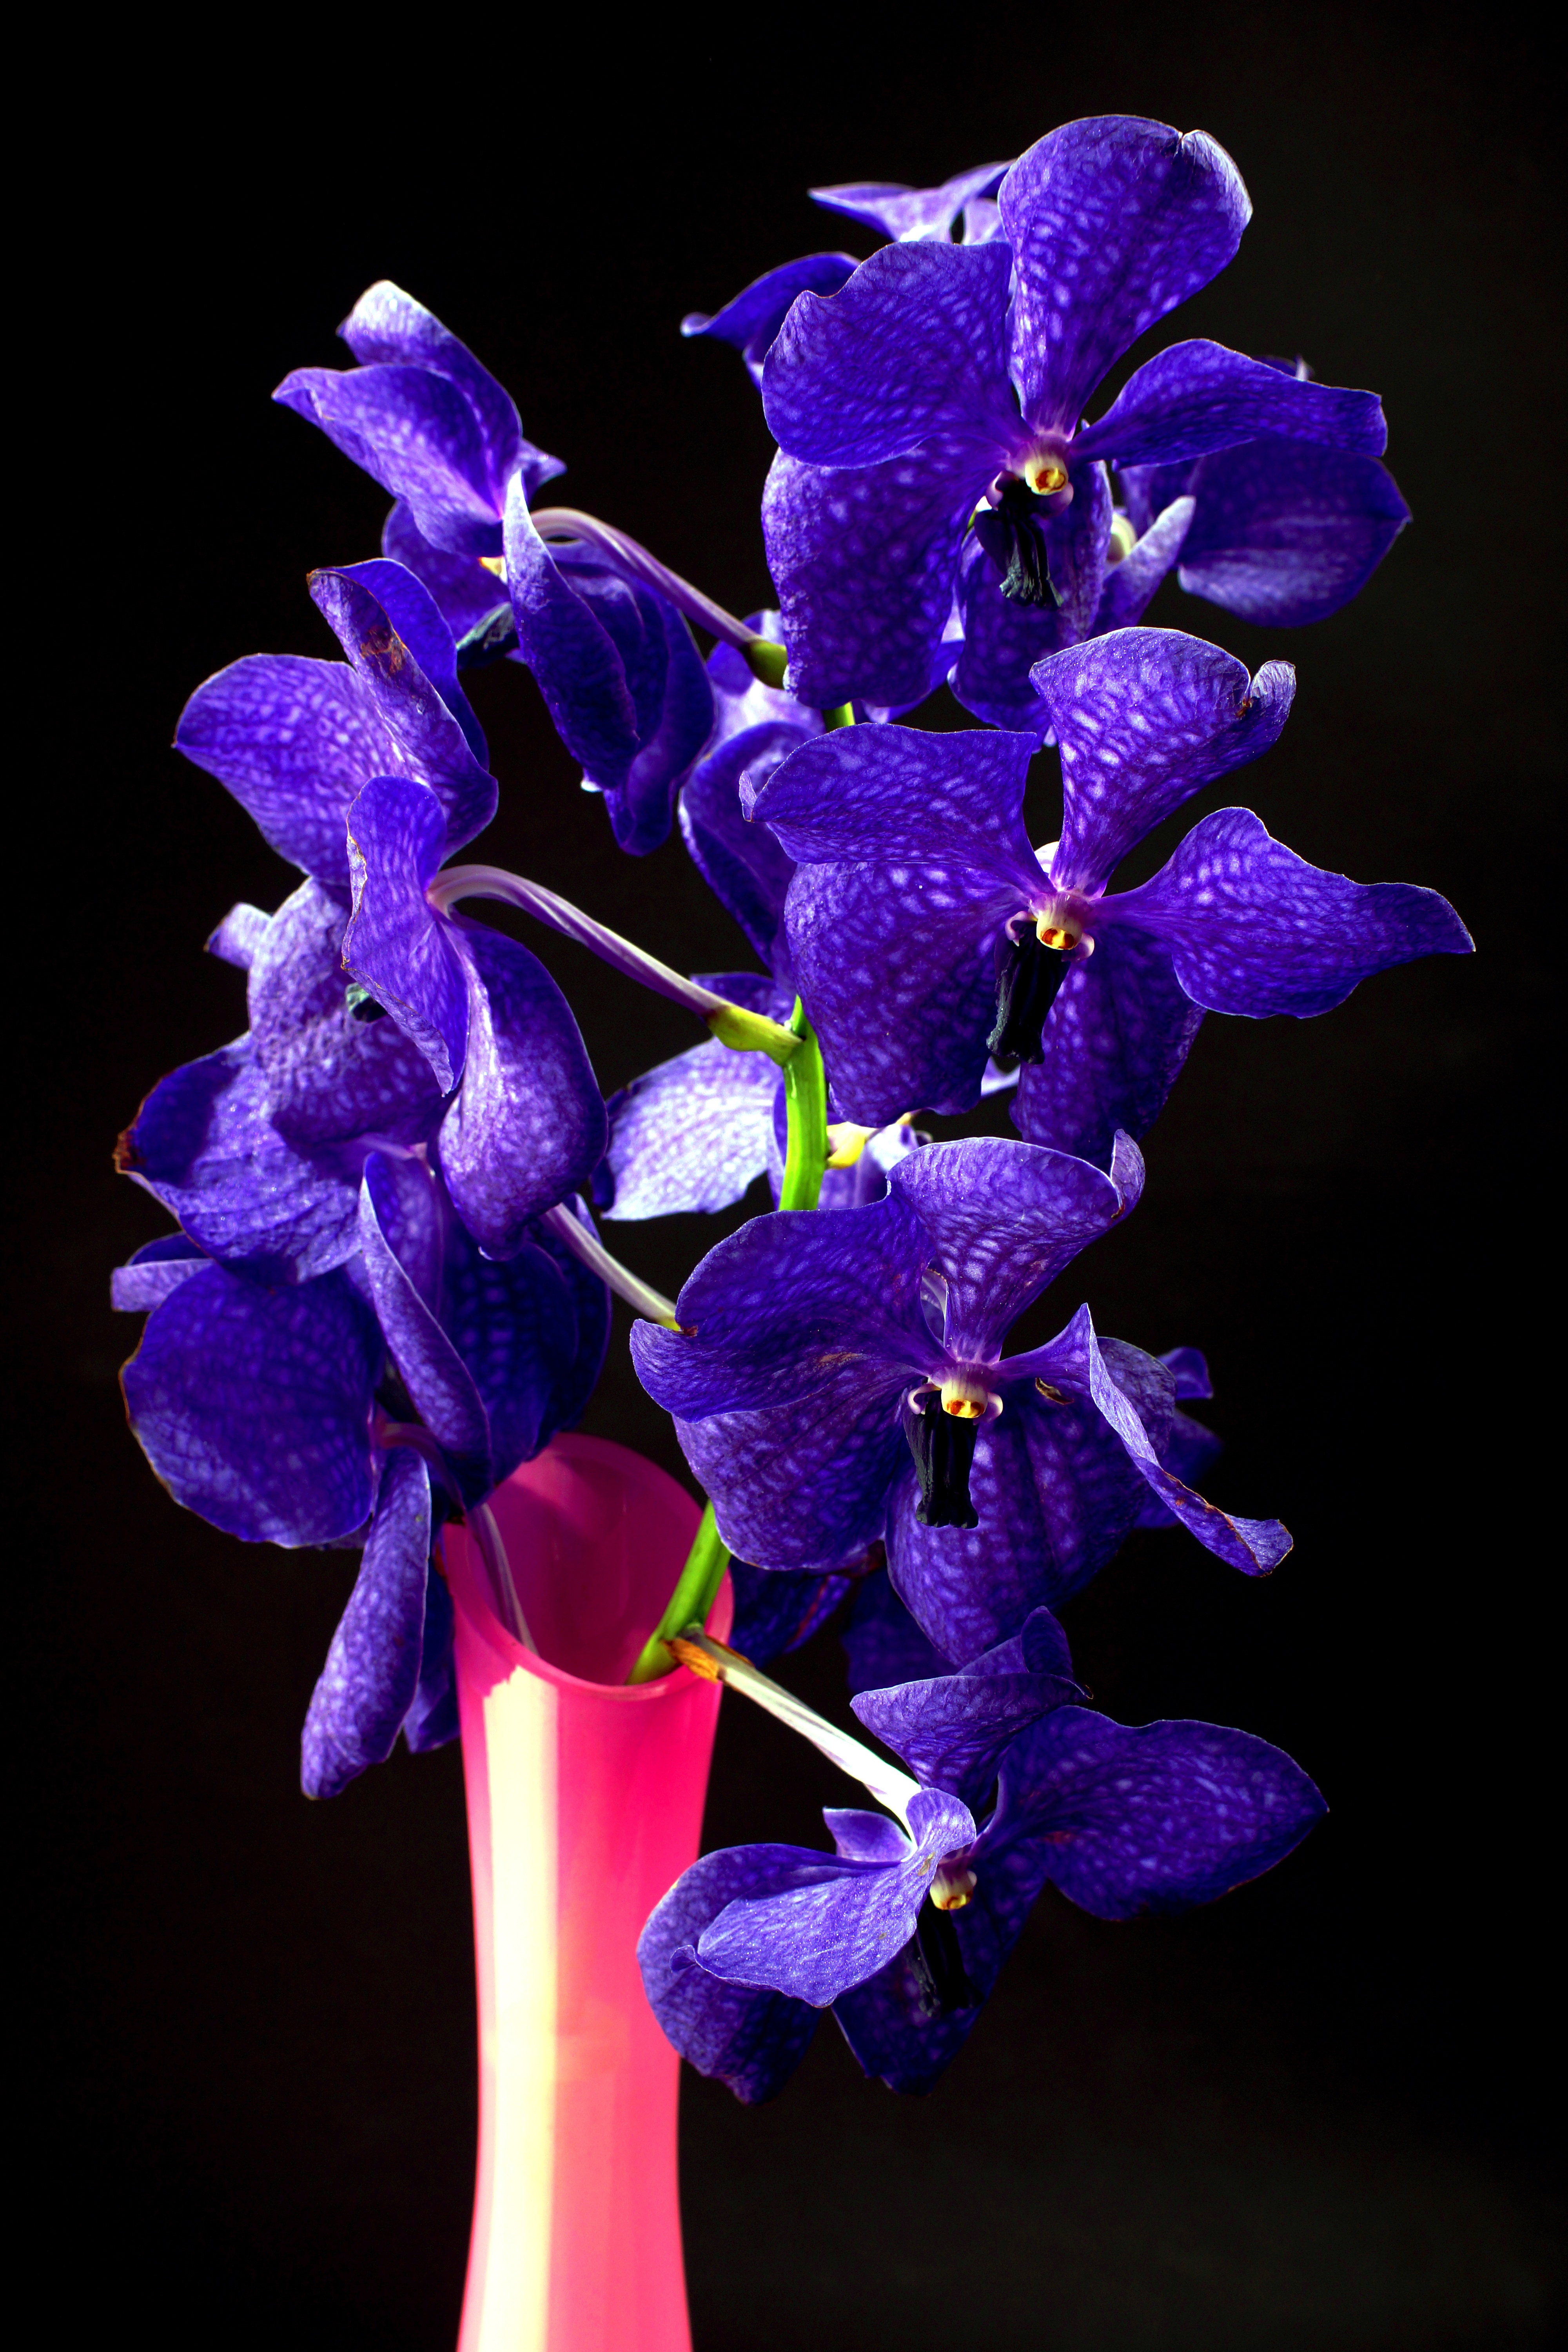
plant, flower, purple, petal, bloom, blue, closeup, flora, orchid, flowers, petals, violet, bright, macro photography, summer flowers, black background, flowering plant, beautiful flowers, dendrobium, land plant, pink vase